STS-104

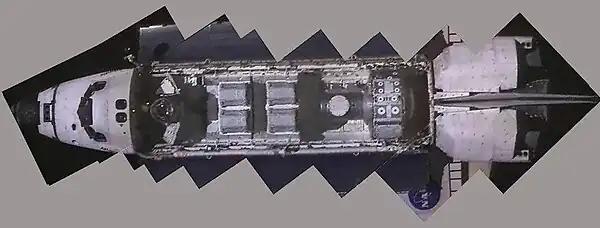
The payload bay of STS-104 imaged by TV camera during its approach to the ISS, no still photography was made of this event

NASA began a tradition of playing music to astronauts during the Gemini program, which was first used to wake up a flight crew during Apollo 15.